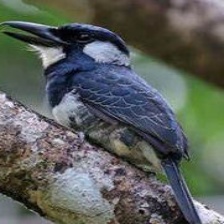
Species: BLACK BREASTED PUFFBIRD
Scientific name: NOTHARCHUS PECTORALIS